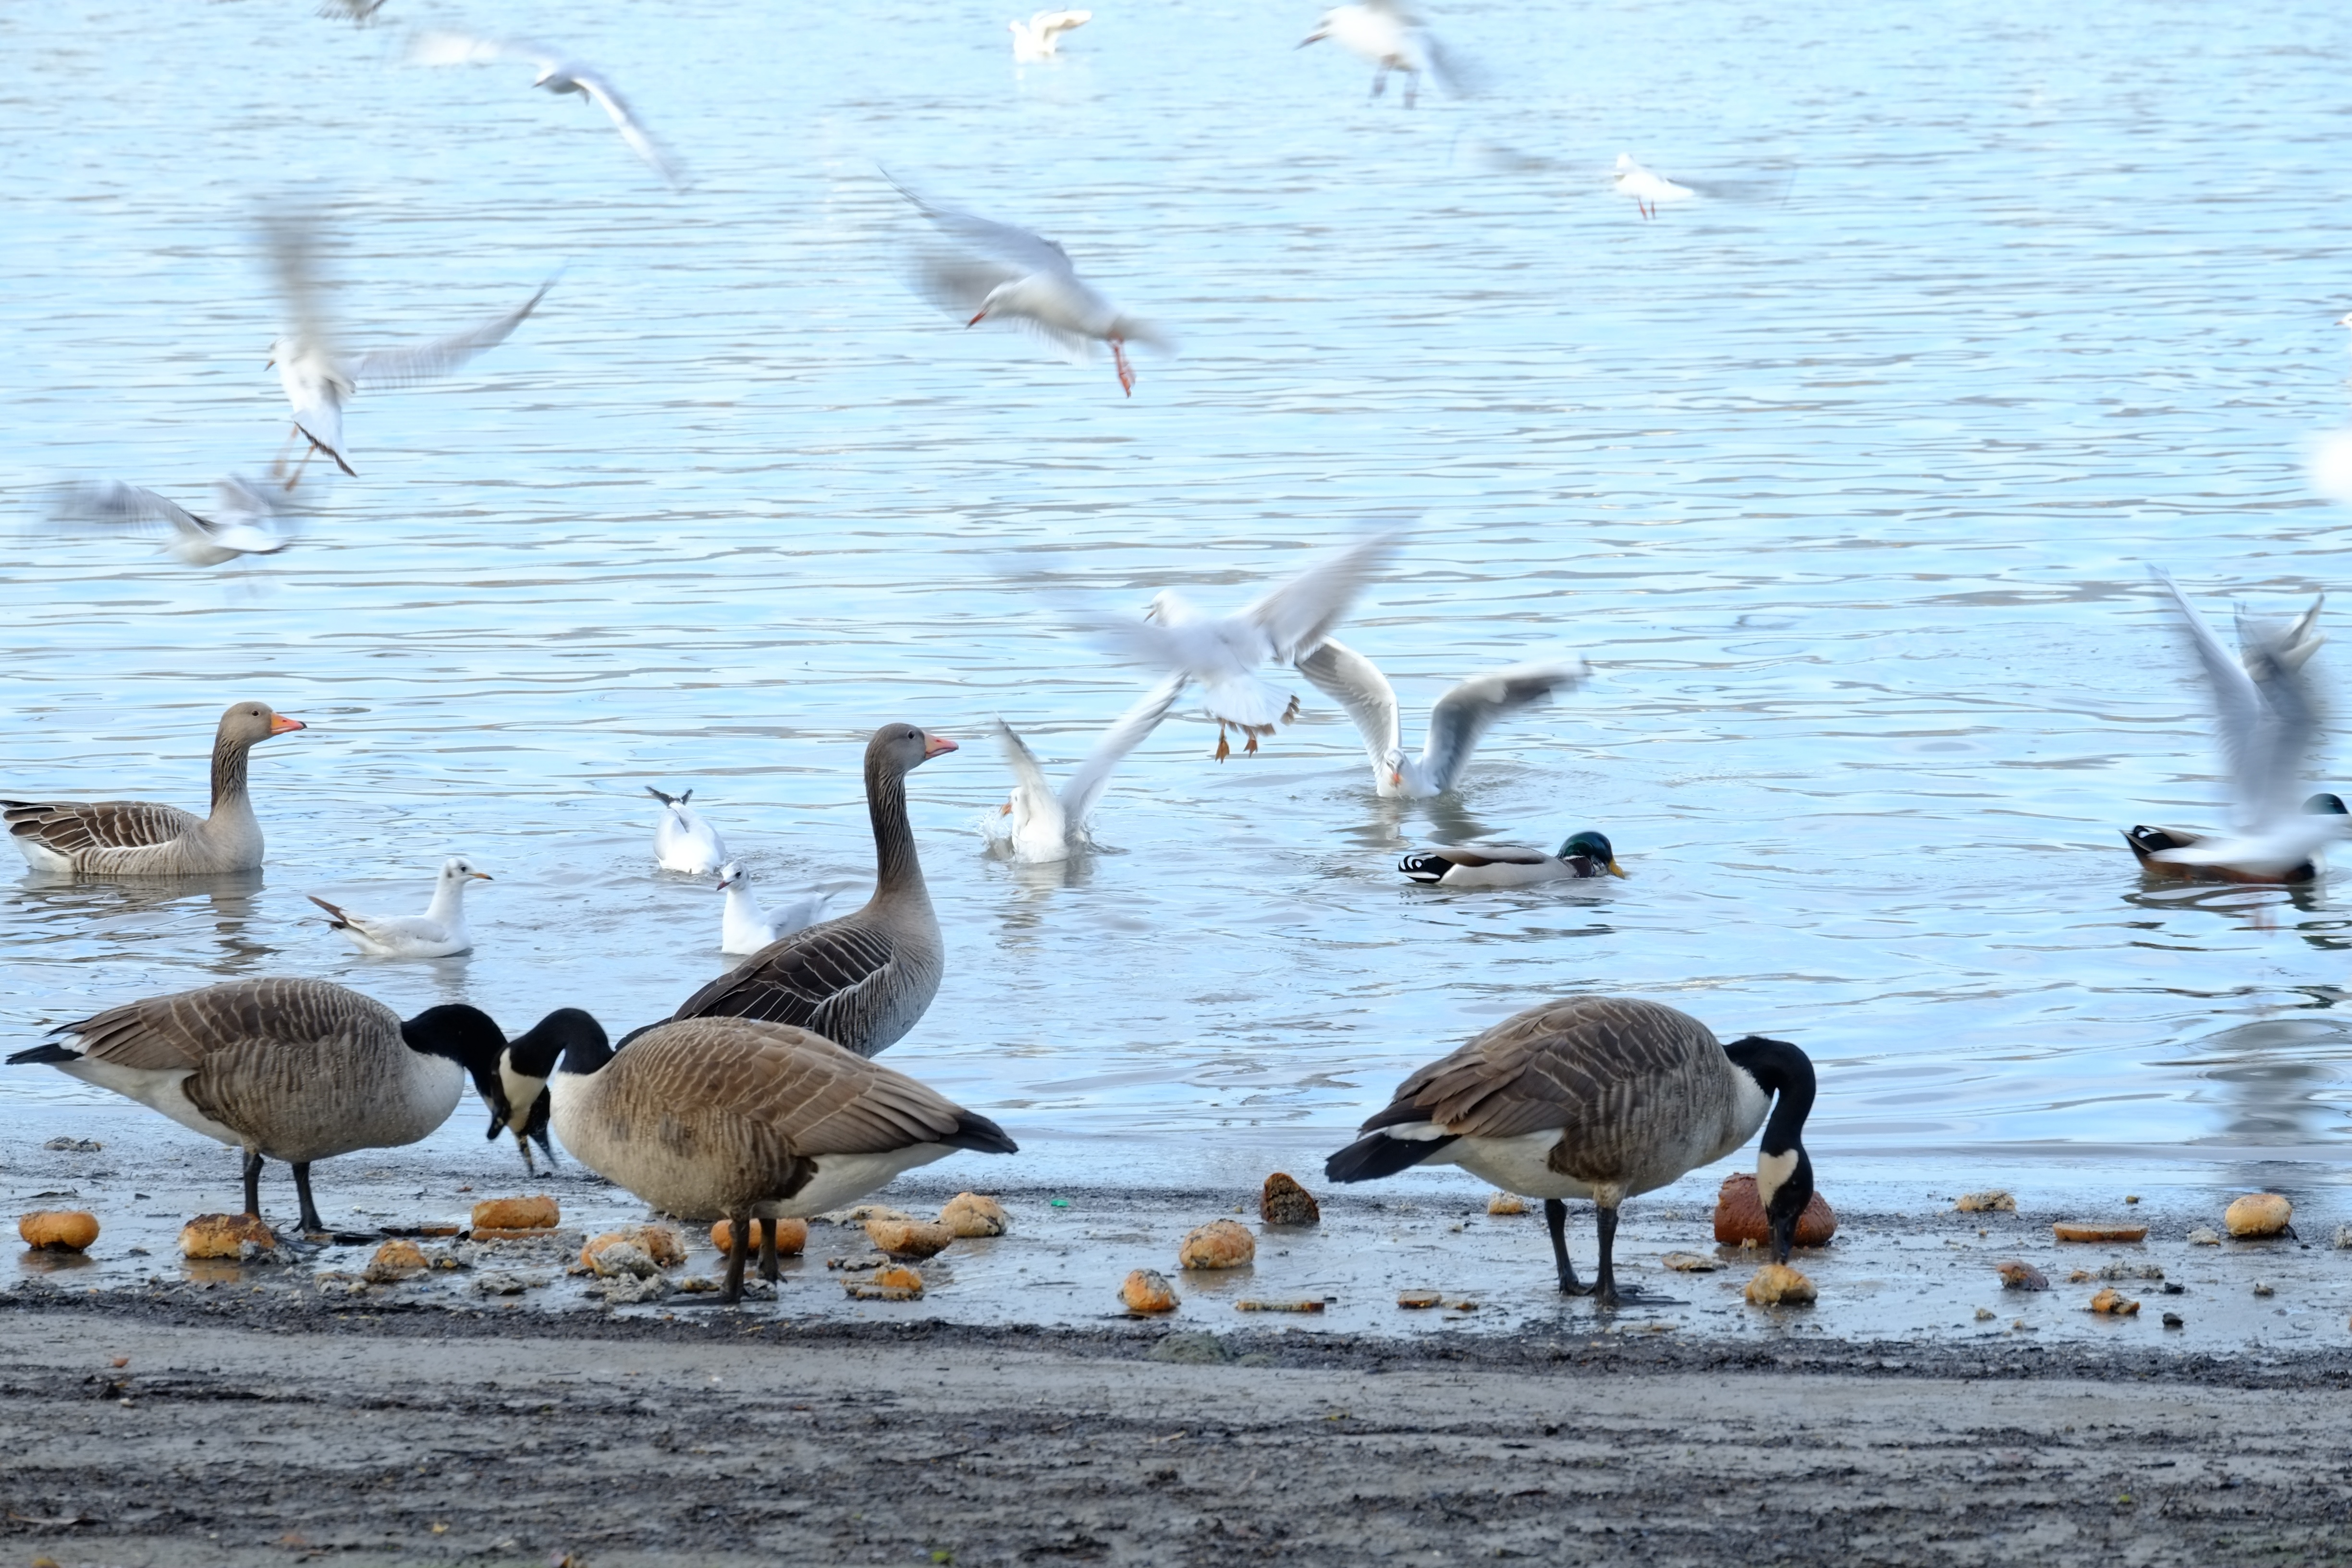
water, nature, bird, wing, white, animal, fly, seagull, wildlife, swim, feed, food, flight, eat, bread, feather, fauna, plumage, birds, feeding, duck, goose, vertebrate, wait, bill, waterfowl, water bird, animal world, hunger, ducks geese and swans, seaduck